Johnny Depp

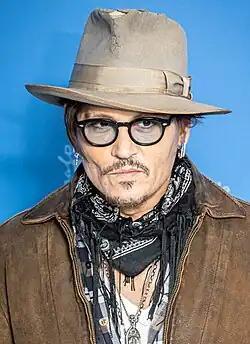
Depp at the 2020 Berlin International Film Festival

John Christopher Depp II (born June 9, 1963) is an American actor and musician. He is the recipient of multiple accolades, including a Golden Globe Award and a Screen Actors Guild Award as well as nominations for three Academy Awards and two British Academy Film Awards. His films, in which he has often played eccentric characters, have grossed over $10.8 billion worldwide.